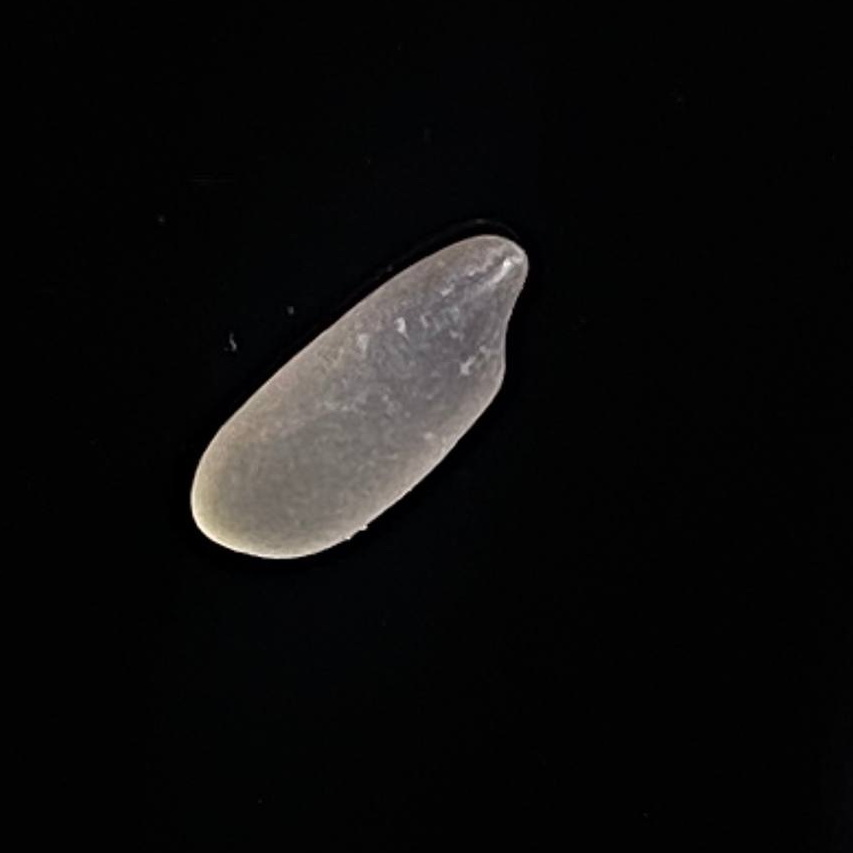
Rice variety: Paijam